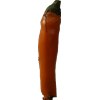
Label: pepper